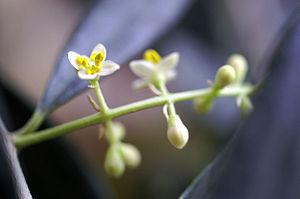
La section Olea rassemble des plantes appartenant au sous-genre Olea et au genre Olea. Le travail de révision de P.S. Green a réorganisé complètement la taxonomie du genre Olea laquelle est reprise par des publications récentes.